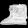
Label: Ankle boot